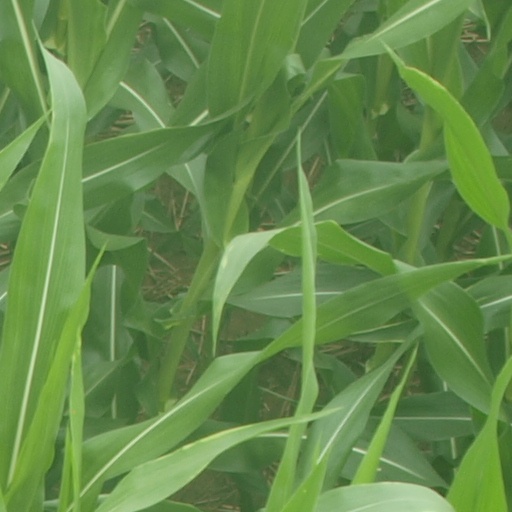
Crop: maize; corn